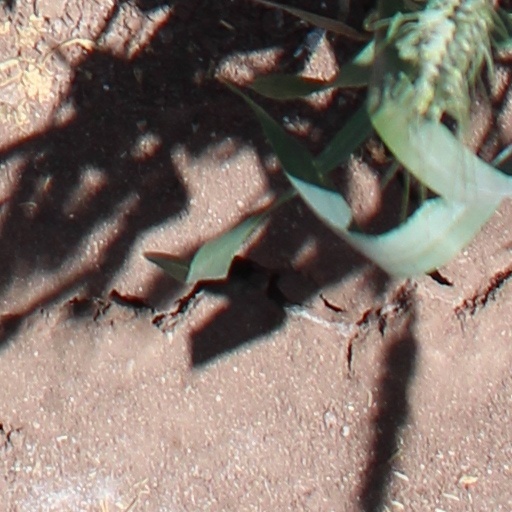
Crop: wheat